Penistone

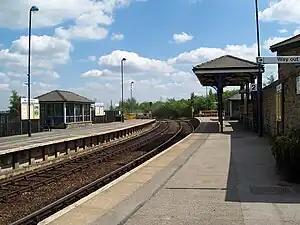
Penistone railway station

Penistone railway station is on the Penistone Line, which provides passenger trains to Huddersfield, Barnsley and Sheffield. Services are generally hourly in each direction, operated by Northern Trains.